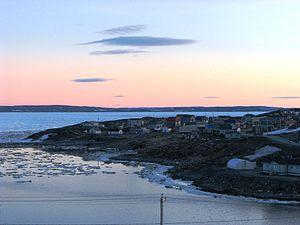
Kangirsuk est un village nordique du Nunavik de l'administration régionale Kativik situé dans la région administrative du Nord-du-Québec, au Québec.